Jimmy Breslin

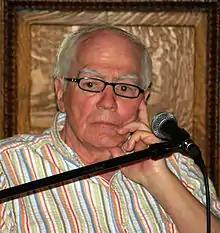
Breslin at the 2008 Brooklyn Book Festival

Breslin was married twice. His first marriage, to Rosemary Dattolico, ended with her death in 1981. They had six children together: sons Kevin, James, Patrick, and Christopher, and daughters Rosemary and Kelly. His daughter Rosemary died June 14, 2004, from a rare blood disease, and his daughter Kelly, 44, died on April 21, 2009, four days after suffering from cardiac arrhythmia in a New York City restaurant.